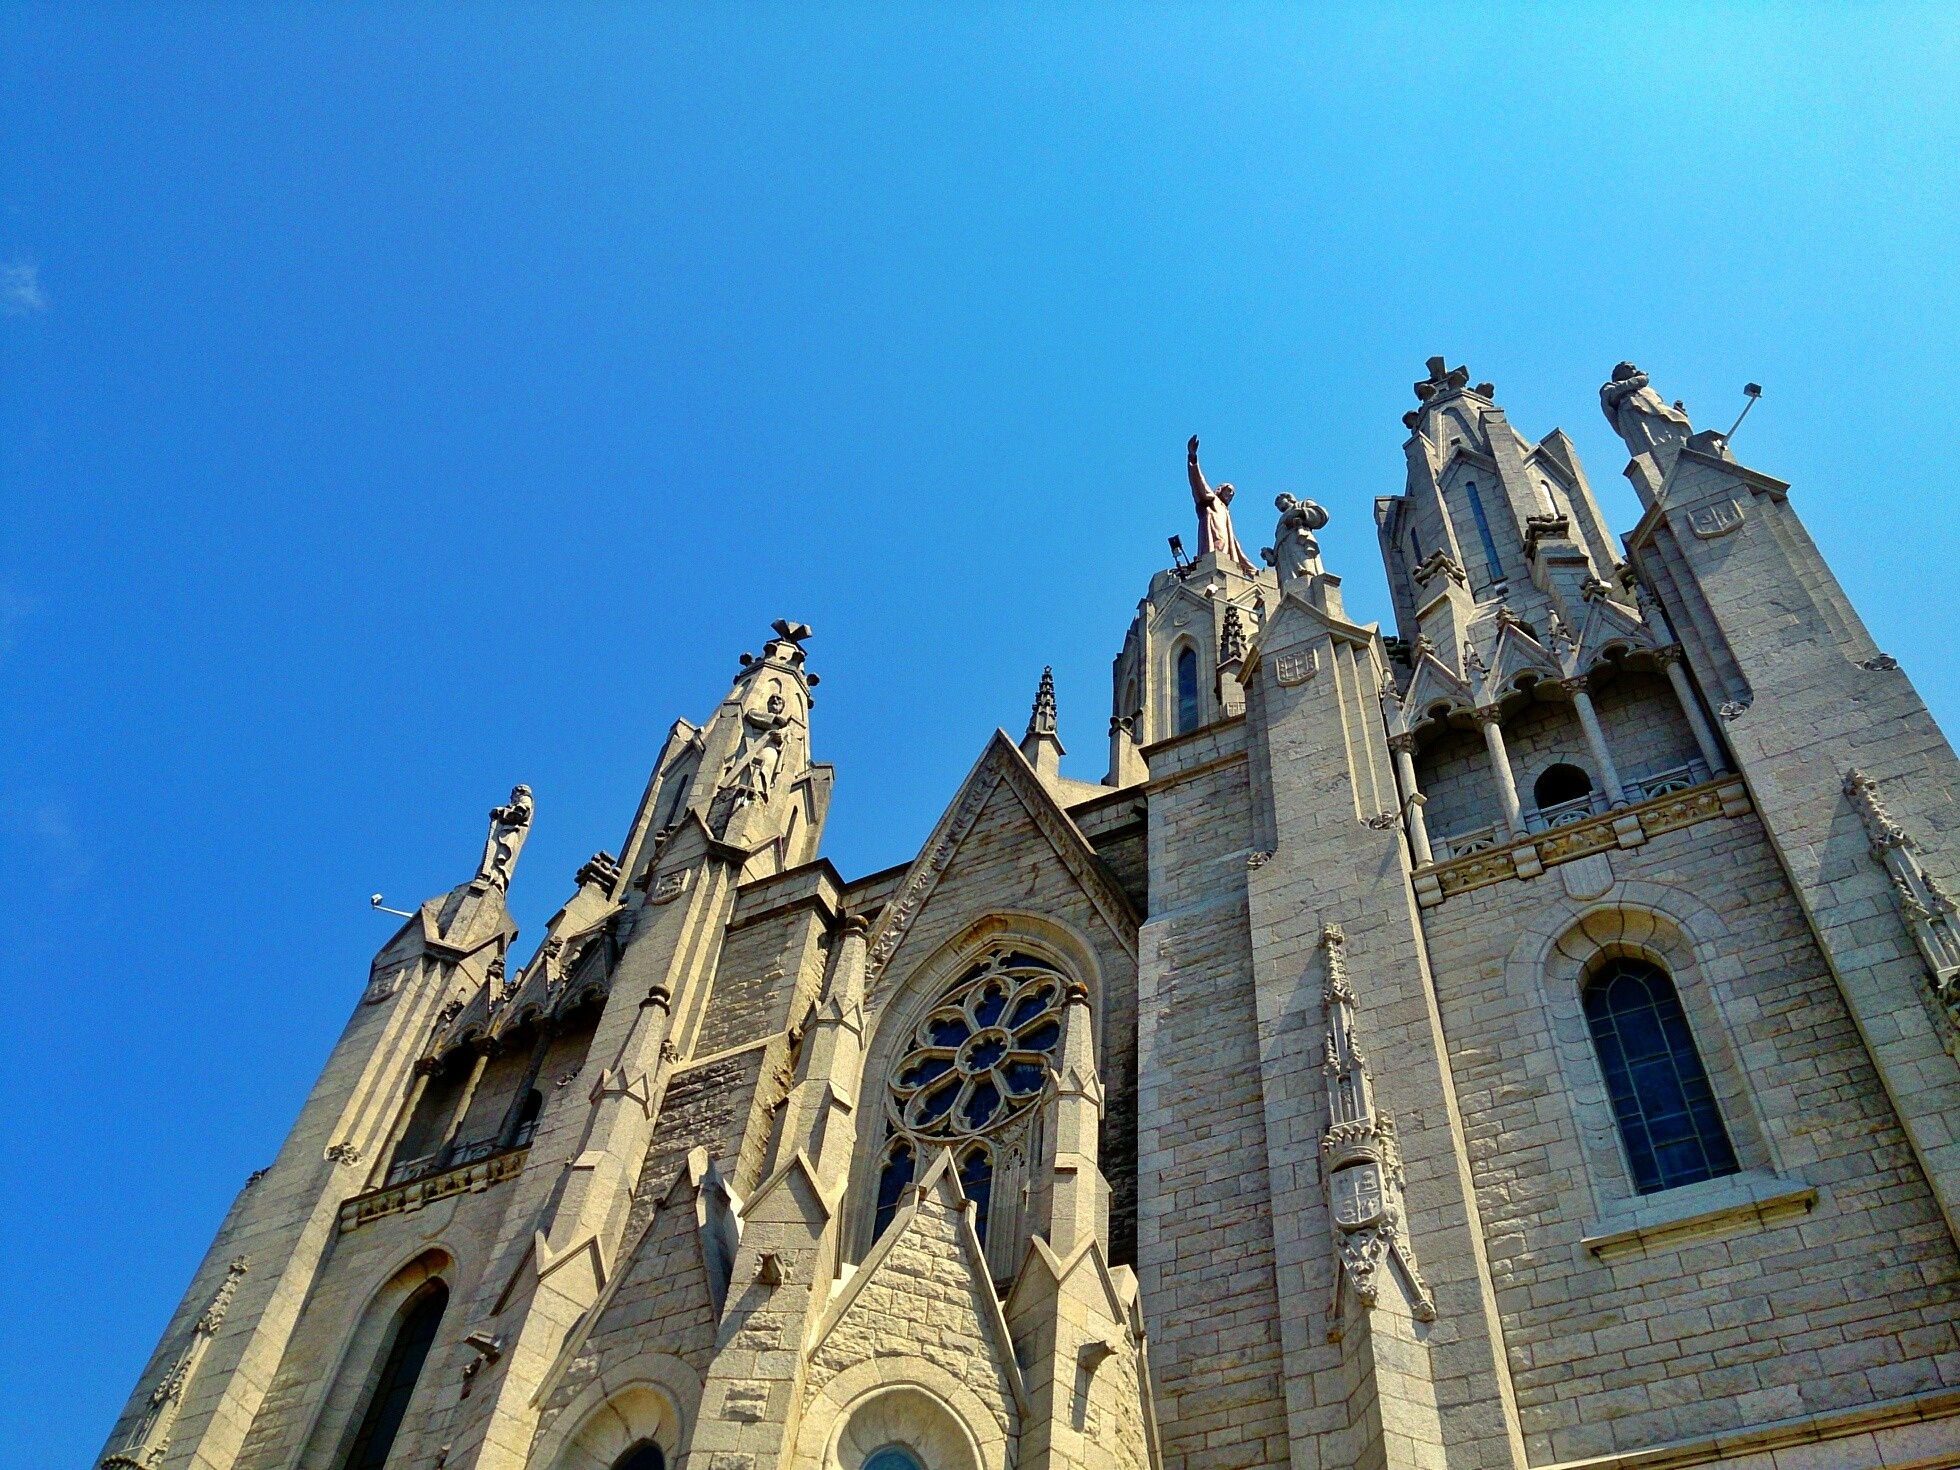
mountain, building, tower, landmark, church, cathedral, place of worship, temple, spire, icons